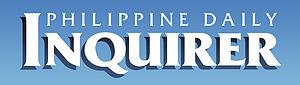
Le Philippine Daily Inquirer, appelé communément Inquirer, est un des journaux les plus lus aux Philippines, diffusé à environ 270 000 exemplaires par jour, et lu par 1,516 million de lecteurs en 2005. Créé en 1985, il est membre du Asia News Network.